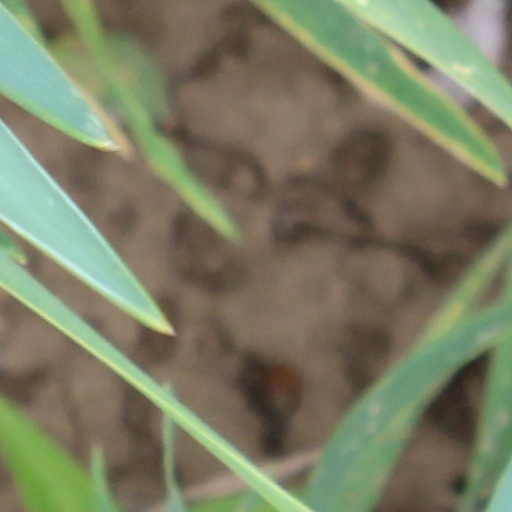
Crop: wheat